Nagesh Kukunoor

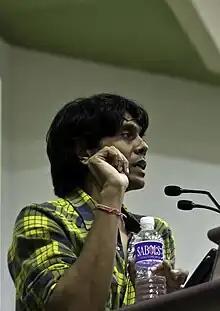
Kukunoor at Saarang 2011, IIT Madras cultural festival

Nagesh Kukunoor (born 30 March 1967) is an Indian film director, producer, screenwriter and actor known for his works predominantly in Hindi cinema, and few Telugu films. He is known for his works in parallel cinema, such as "Hyderabad Blues" (1998), "Rockford" (1999), "Iqbal" (2005), "Dor" (2006), "Aashayein" (2010), "Lakshmi" (2014), and "Dhanak" (2016). Kukunoor has received seven International Awards, and two National Film Awards for his works.